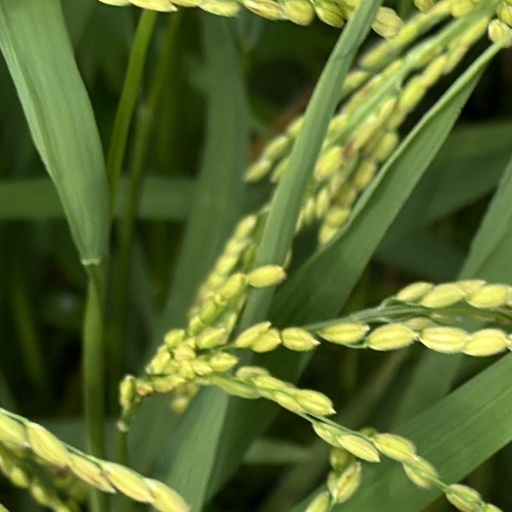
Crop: rice